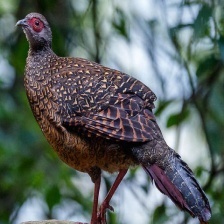
Species: SWINHOES PHEASANT
Scientific name: LOPHURA SWINHOII